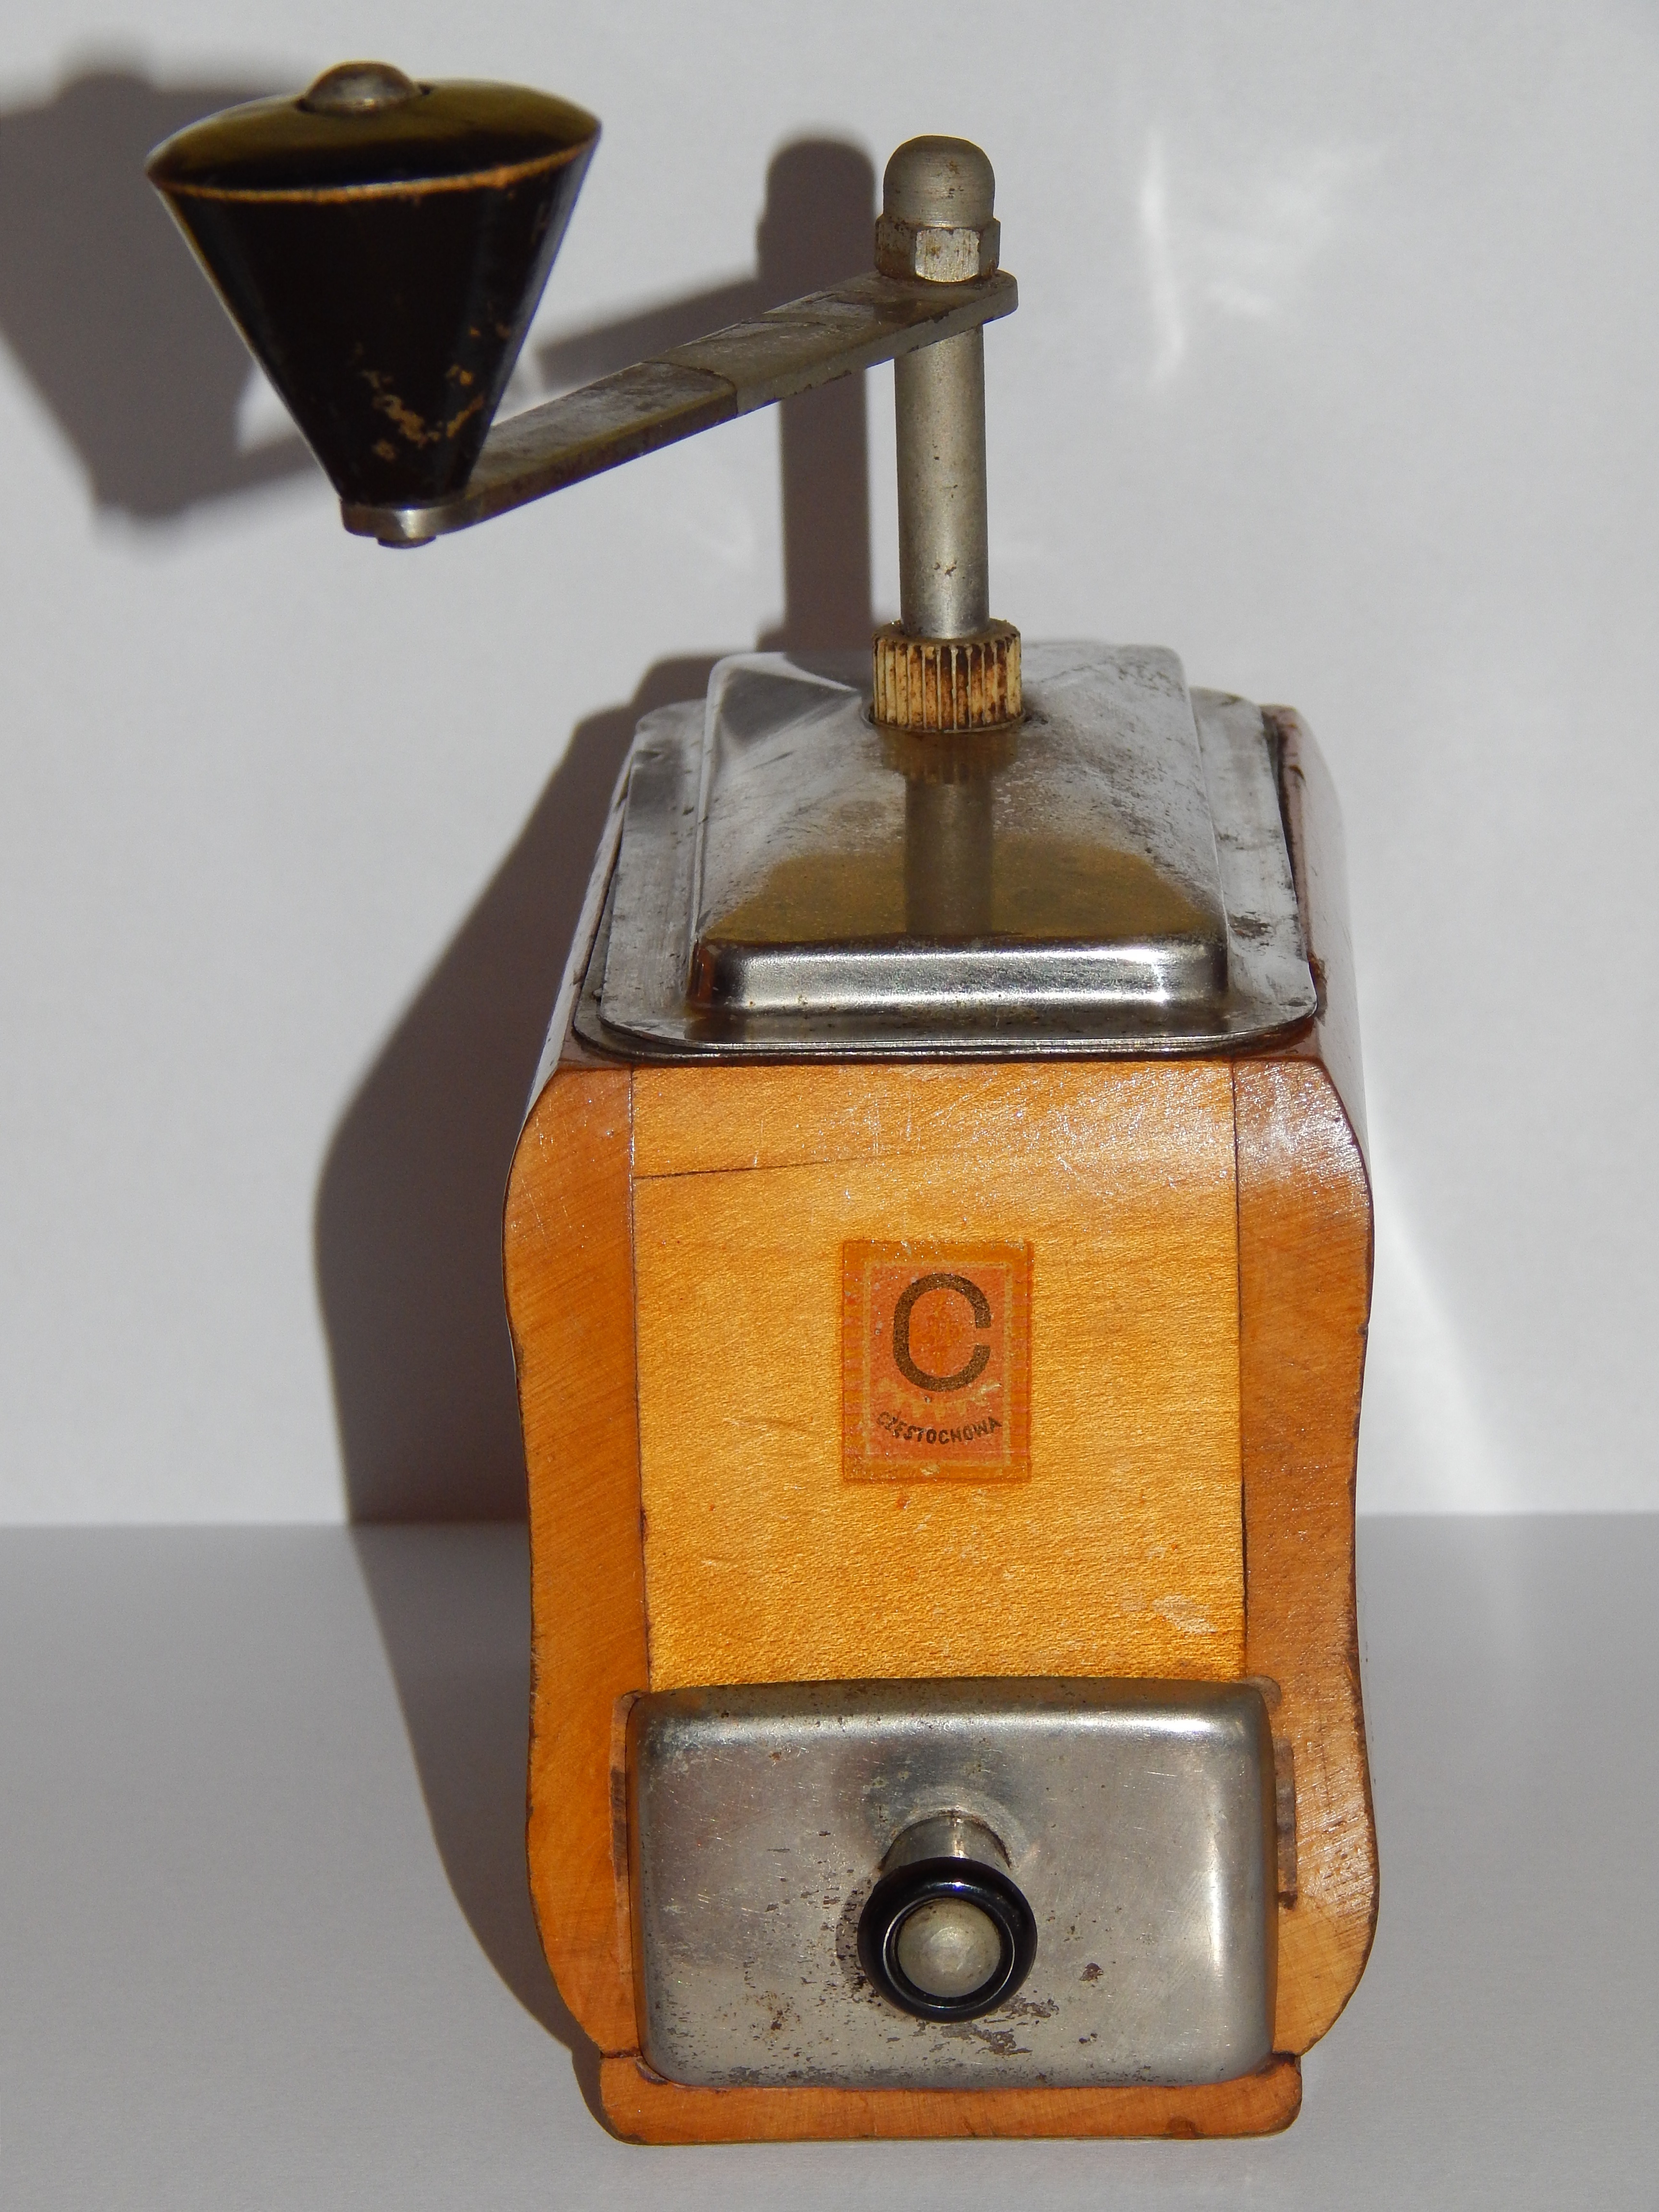
coffee, lighting, relaxation, brass, the drink, old coffee grinder